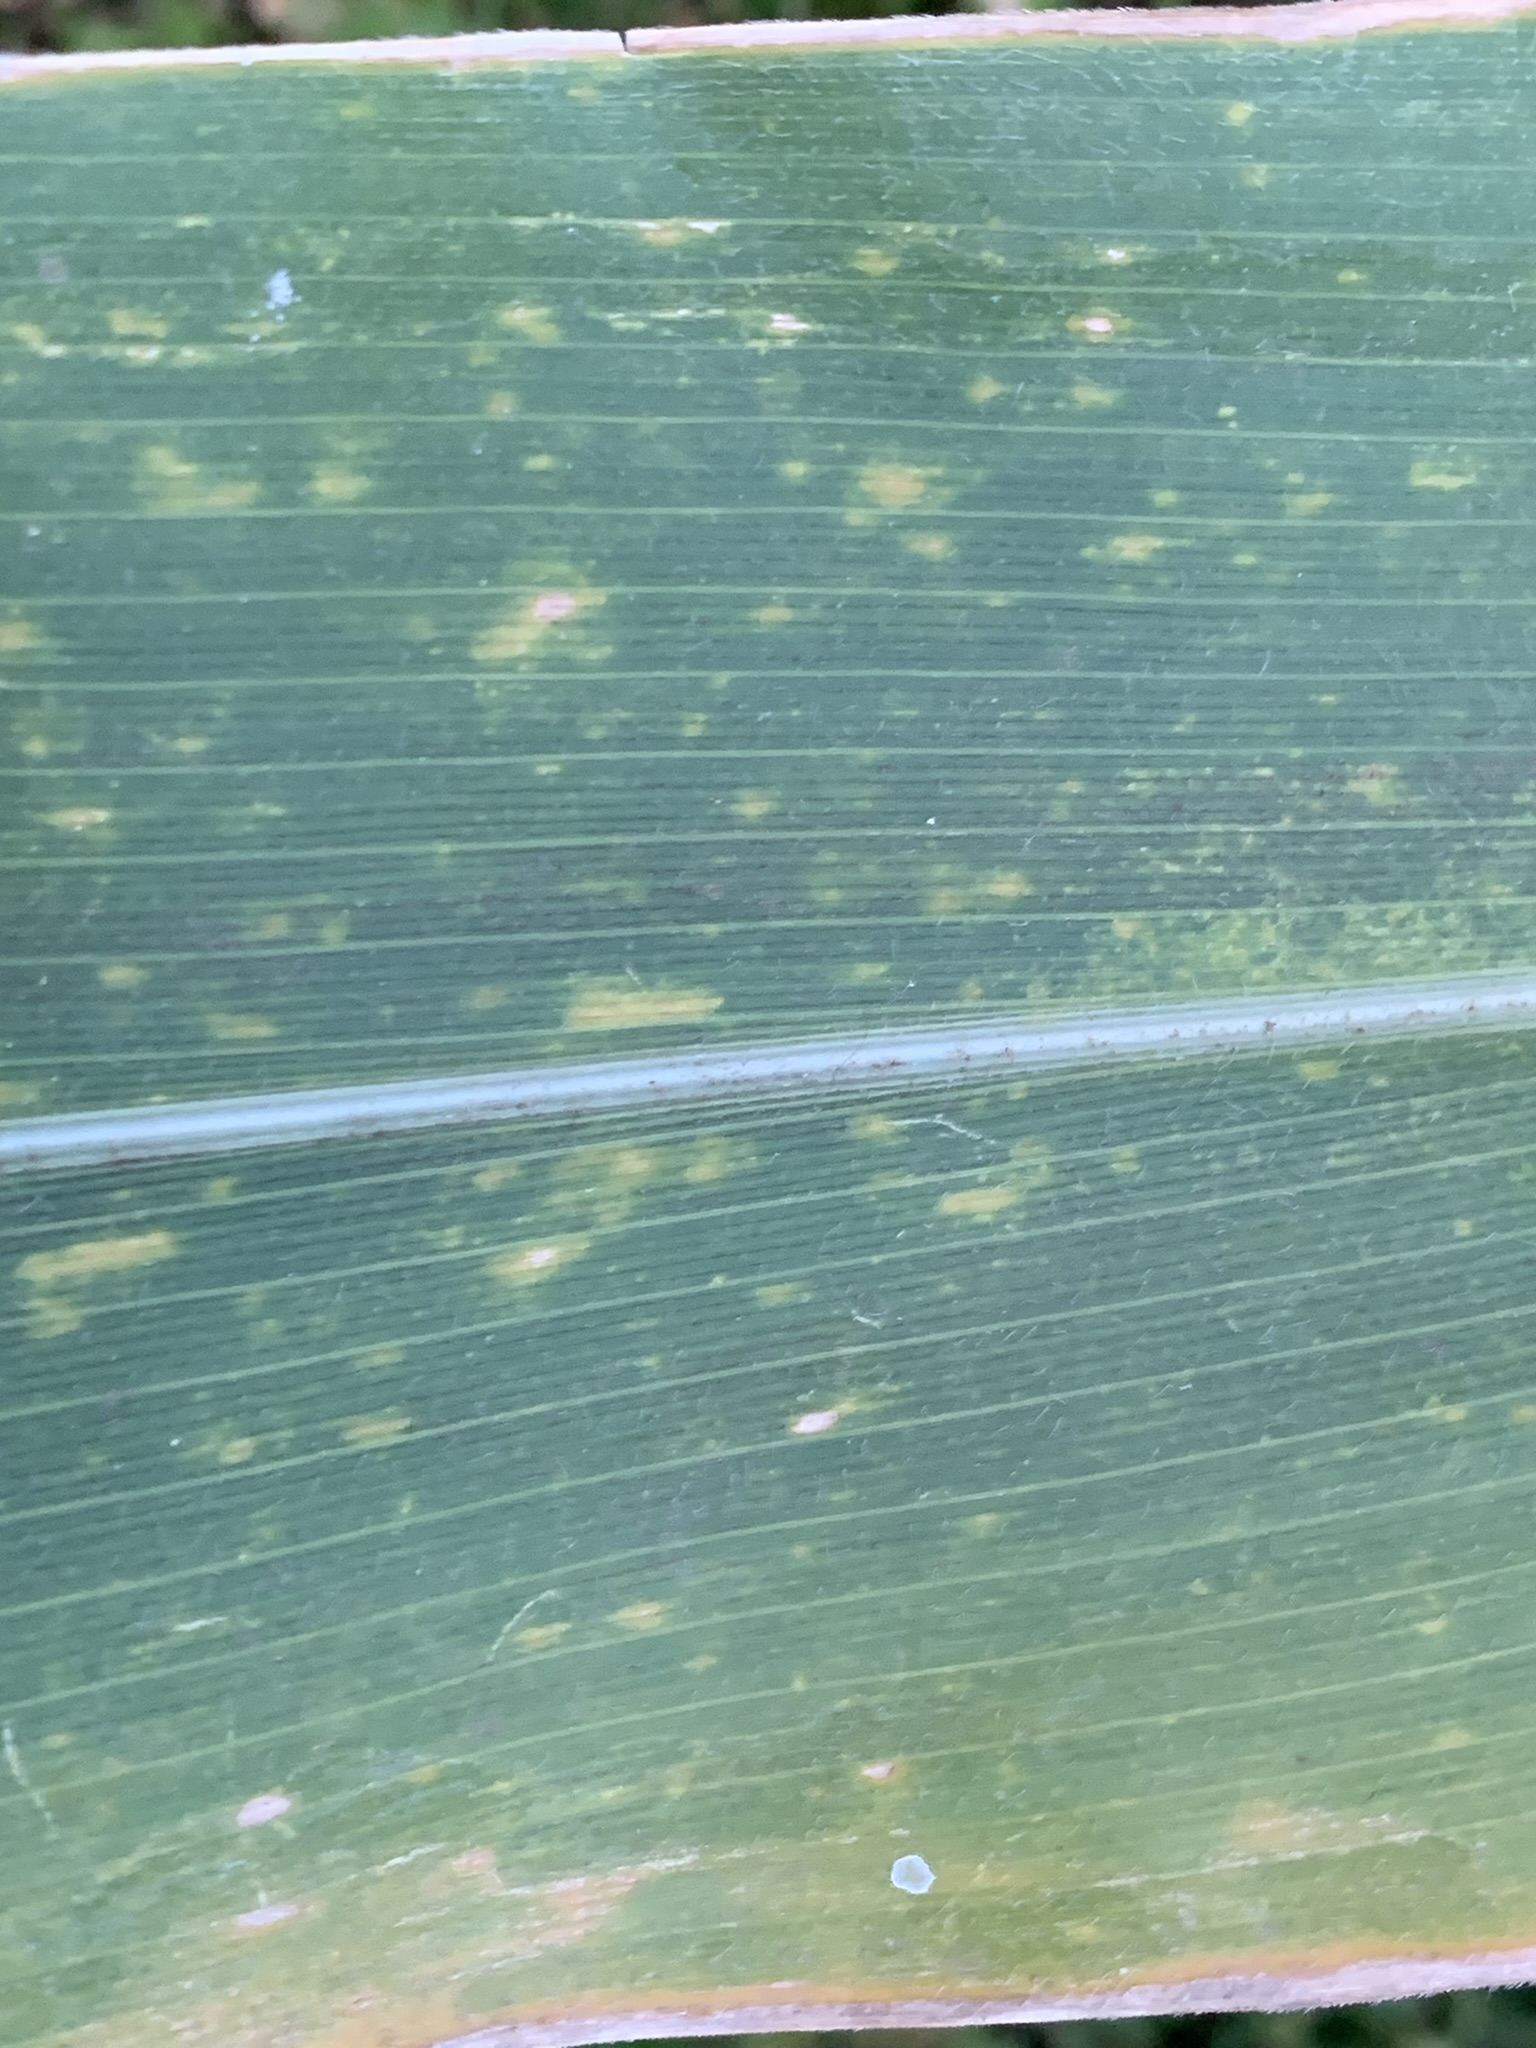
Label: MLN